Office Christmas Party

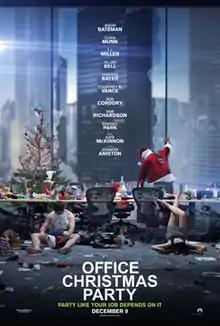
Theatrical release poster

Office Christmas Party is a 2016 American Christmas comedy film directed by Will Speck and Josh Gordon and written by Justin Malen and Laura Solon, based on a story by Jon Lucas and Scott Moore. The film stars an ensemble cast consisting of Jason Bateman, Olivia Munn, T.J. Miller, Jillian Bell, Vanessa Bayer, Courtney B. Vance, Rob Corddry, Abbey Lee, Sam Richardson, Randall Park, Da'Vine Joy Randolph, Karan Soni, Kate McKinnon, and Jennifer Aniston. It tells the story of two co-workers who throw an epic office Christmas party in order to prevent the layoff of 40% of employees at the company they work at.